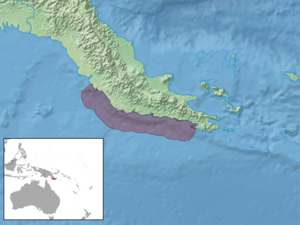
Laticauda guineai est une espèce de serpents de la famille des Elapidae.